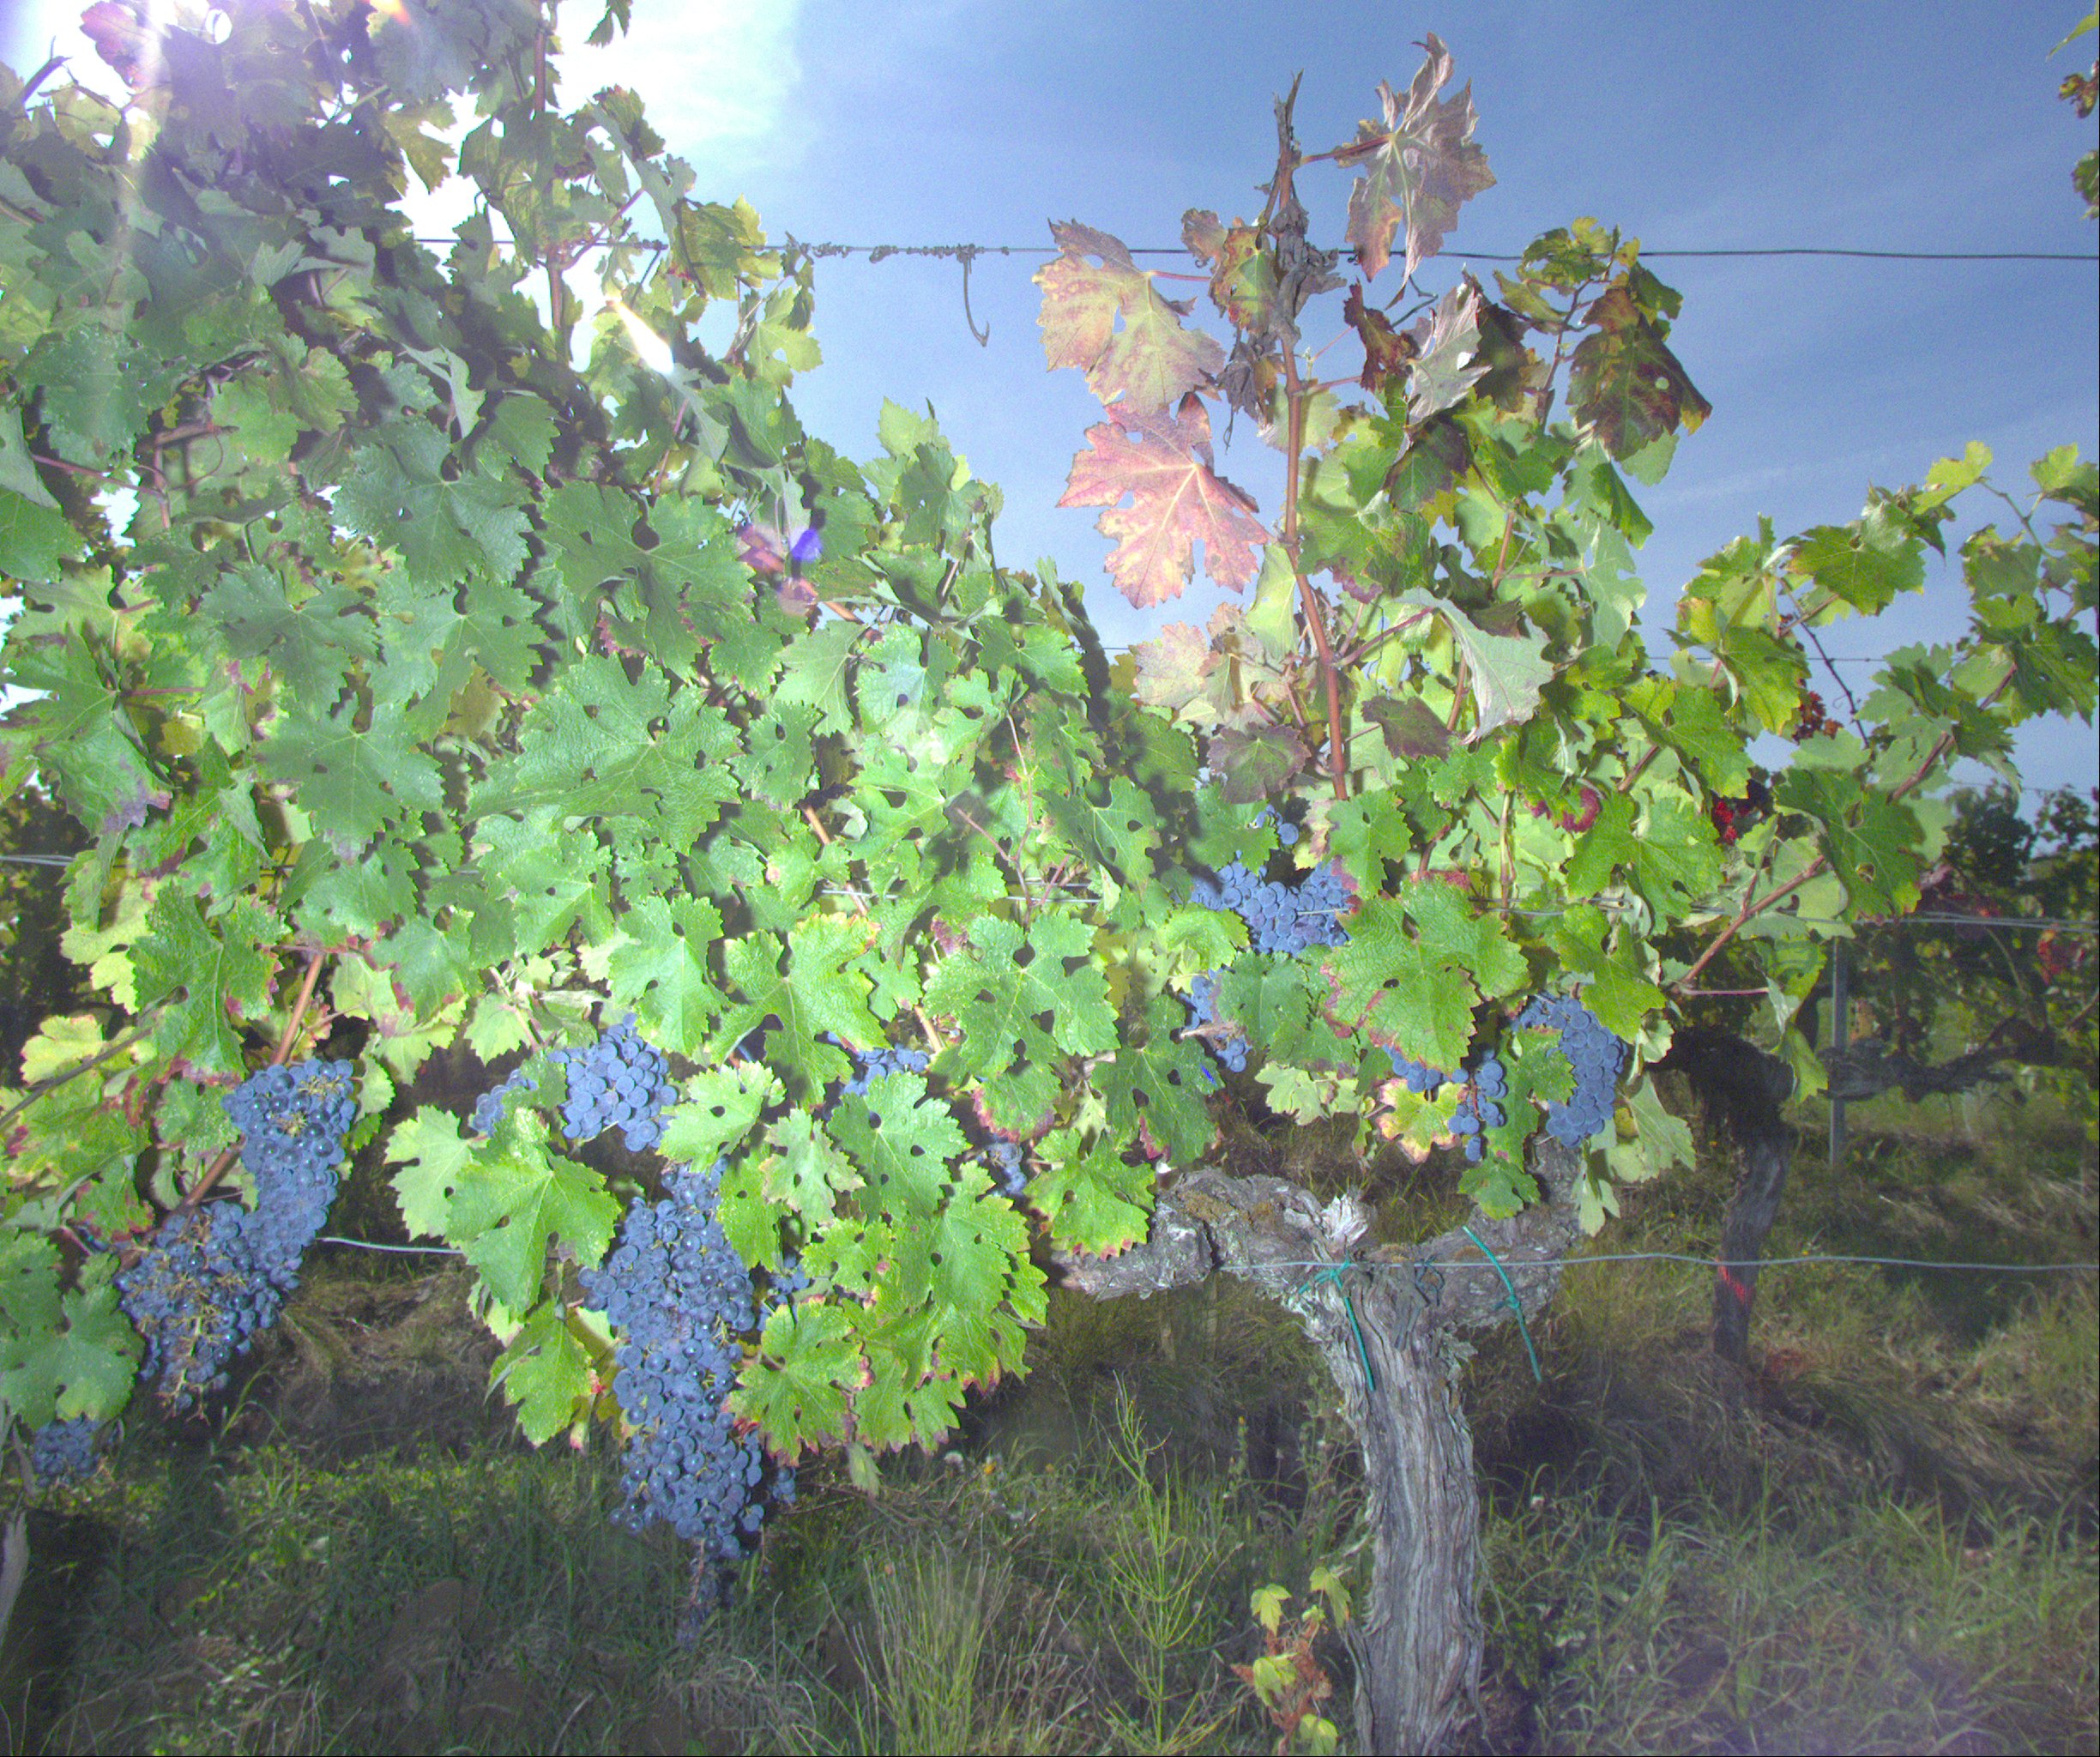
Grape variety: cabernet-sauvignon
Disease: confounding disease (conf+)